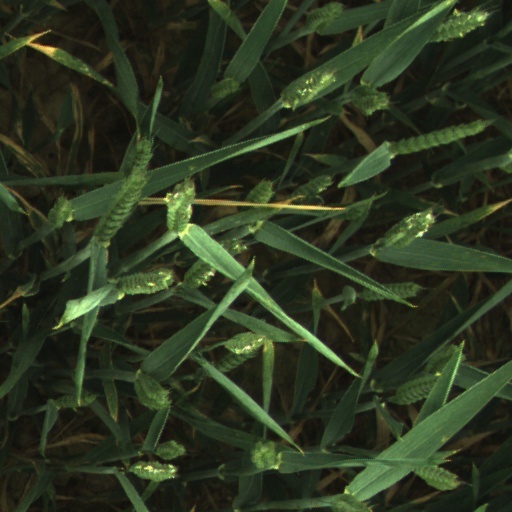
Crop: wheat